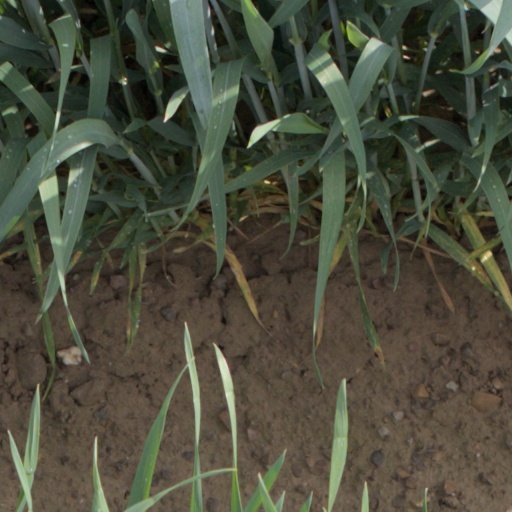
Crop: wheat